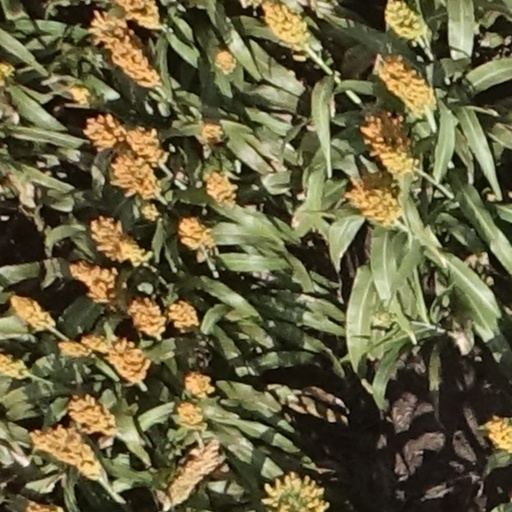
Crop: sorghum